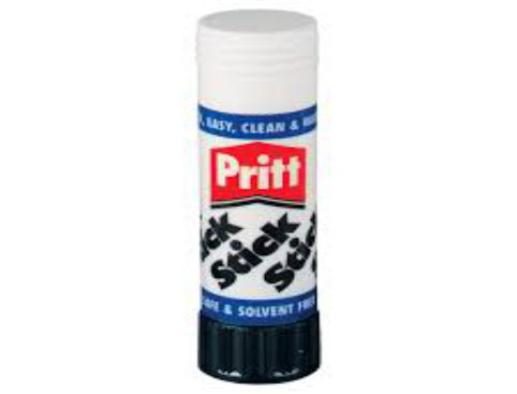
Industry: Necessities